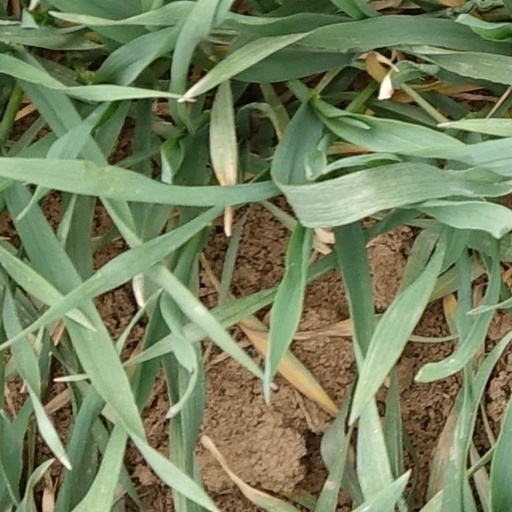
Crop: wheat